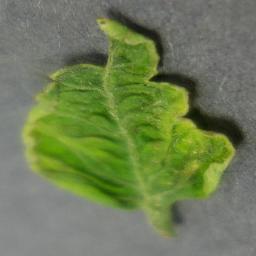
Label: Tomato___Tomato_Yellow_Leaf_Curl_Virus